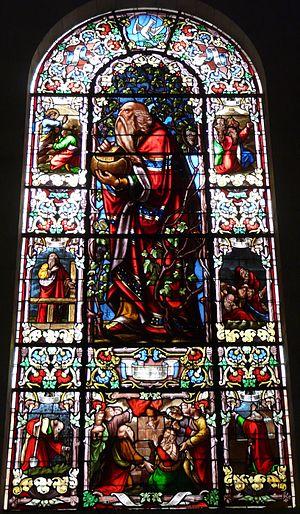
Représentation de Noé, œuvre de Joseph Villiet, vitrail de la nef, église Saint-Nicolas, Nérac, Lot-et-Garonne, France.
Joseph Villiet est un maître verrier français, né à Ébreuil le 27 août 1823 et mort à Bordeaux le 9 juillet 1877.